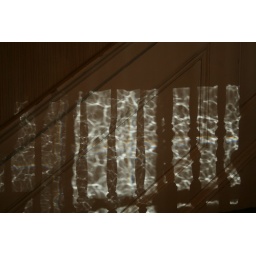
Old glass reflection patterns in our windows